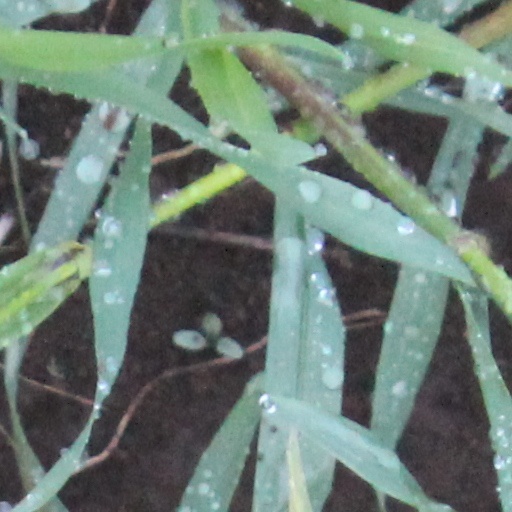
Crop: wheat